Calydonian boar hunt

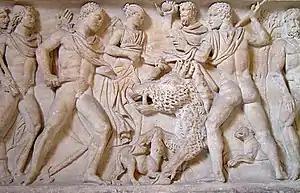
The Calydonian boar hunt shown on a Roman frieze (Ashmolean Museum, Oxford)

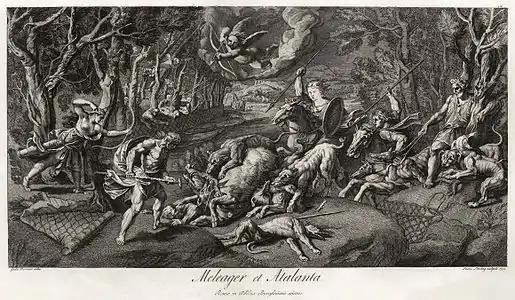
"Meleager et Atalanta", after Giulio Romano

The Calydonian boar hunt is one of the great heroic adventures in Greek legend. It occurred in the generation prior to that of the Trojan War, and stands alongside the other great heroic adventure of that generation, the voyage of the Argonauts, which preceded it. The purpose of the hunt was to kill the Calydonian boar (also called the Aetolian boar), which had been sent by Artemis to ravage the region of Calydon in Aetolia, because its king Oeneus had failed to honour her in his rites to the gods. The hunters, led by the hero Meleager, included many of the foremost heroes of Greece. In most accounts it is also concluded that a great heroine, Atalanta, won its hide by first wounding it with an arrow. This outraged many of the men, leading to a tragic dispute.